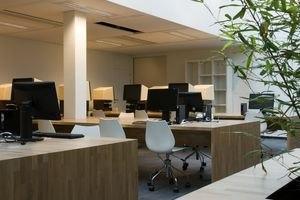
Salle de lecture des Archives de l'État à Tournai
Les Archives de l’État à Tournai sont l’une des 19 implantations des Archives de l'État en Belgique.